The Last Angry Man

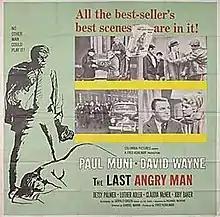
Theatrical poster

The Last Angry Man is a 1959 American drama film that tells the story of a television producer who profiles the life of a physician. It stars Paul Muni (in his last film appearance), David Wayne, Betsy Palmer, Billy Dee Williams (in his film debut), and Godfrey Cambridge.